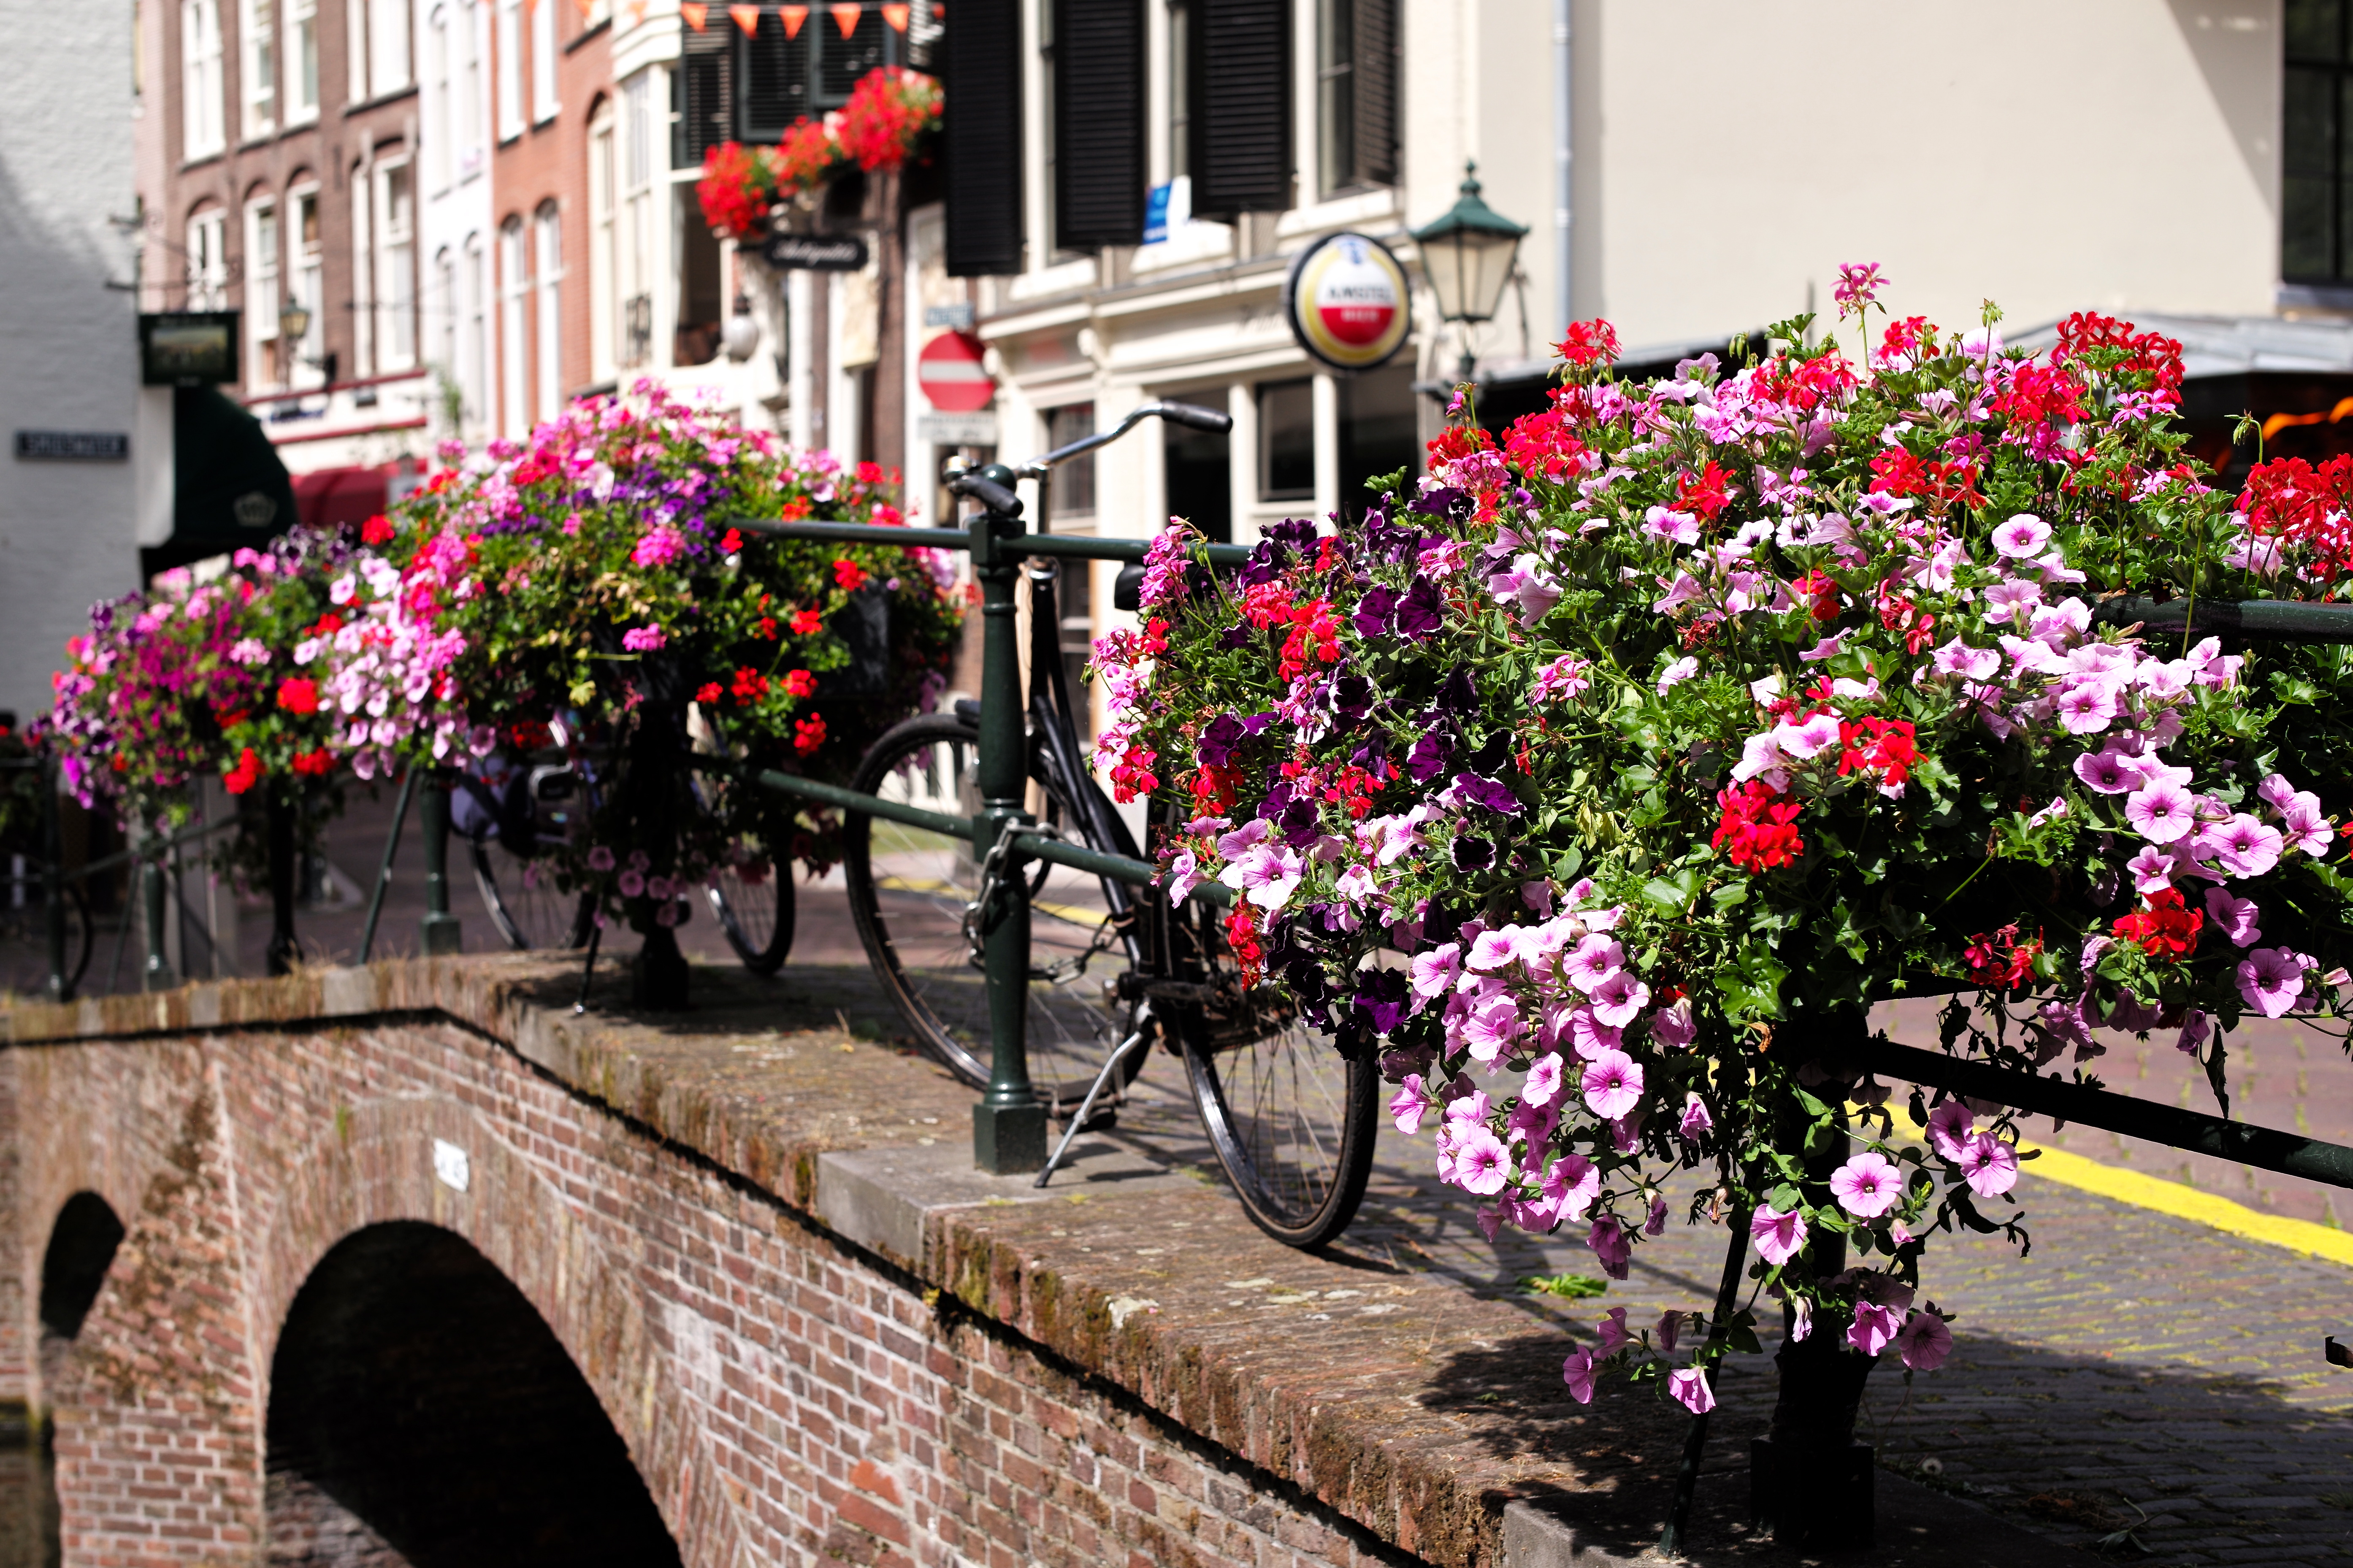
bokeh, plant, road, bridge, street, flower, town, bike, canal, cityscape, summer, travel, europe, spring, tourism, flowers, holland, hague, haag, netherlands, m, f14, dutch, 50, leica, floristry, 240, summilux, typ, smidswater